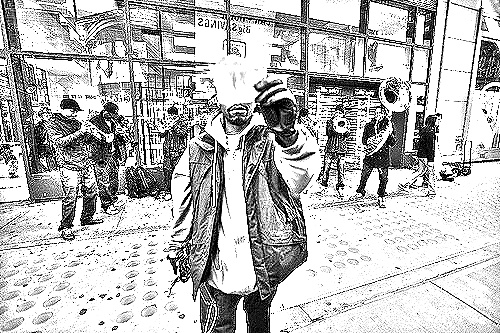
Portrait style: Sketch Portrait